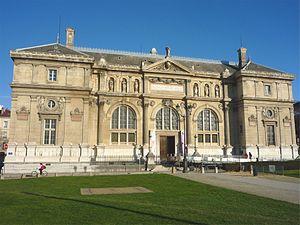
Ancien_musée-bibliothèque (1872), place de Verdun - Grenoble
Grenoble est une commune du sud-est de la France, située dans la région Auvergne-Rhône-Alpes, chef-lieu du département de l'Isère, ancienne capitale du Dauphiné.
Le musée-bibliothèque de Grenoble est un édifice culturel du XIXᵉ siècle situé place de Verdun à Grenoble. Achevé en 1870, il a accueilli jusqu'en 1970 la bibliothèque municipale de Grenoble et jusqu'en 1992 les collections du musée de Grenoble.